Jay Sean

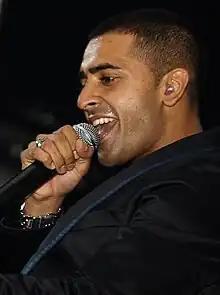
Sean performing

After parting ways with Virgin Records, Sean continued to work on his second album, which was initially named after the title track "Deal With It", but the song ended up being given to Corbin Bleu. Sean's background vocals remain on Bleu's version of the track. The song "Deal With It" earned Sean a BMI Songwriter Award and later inspired the 2009 single "Juliette" by South Korean band Shinee.